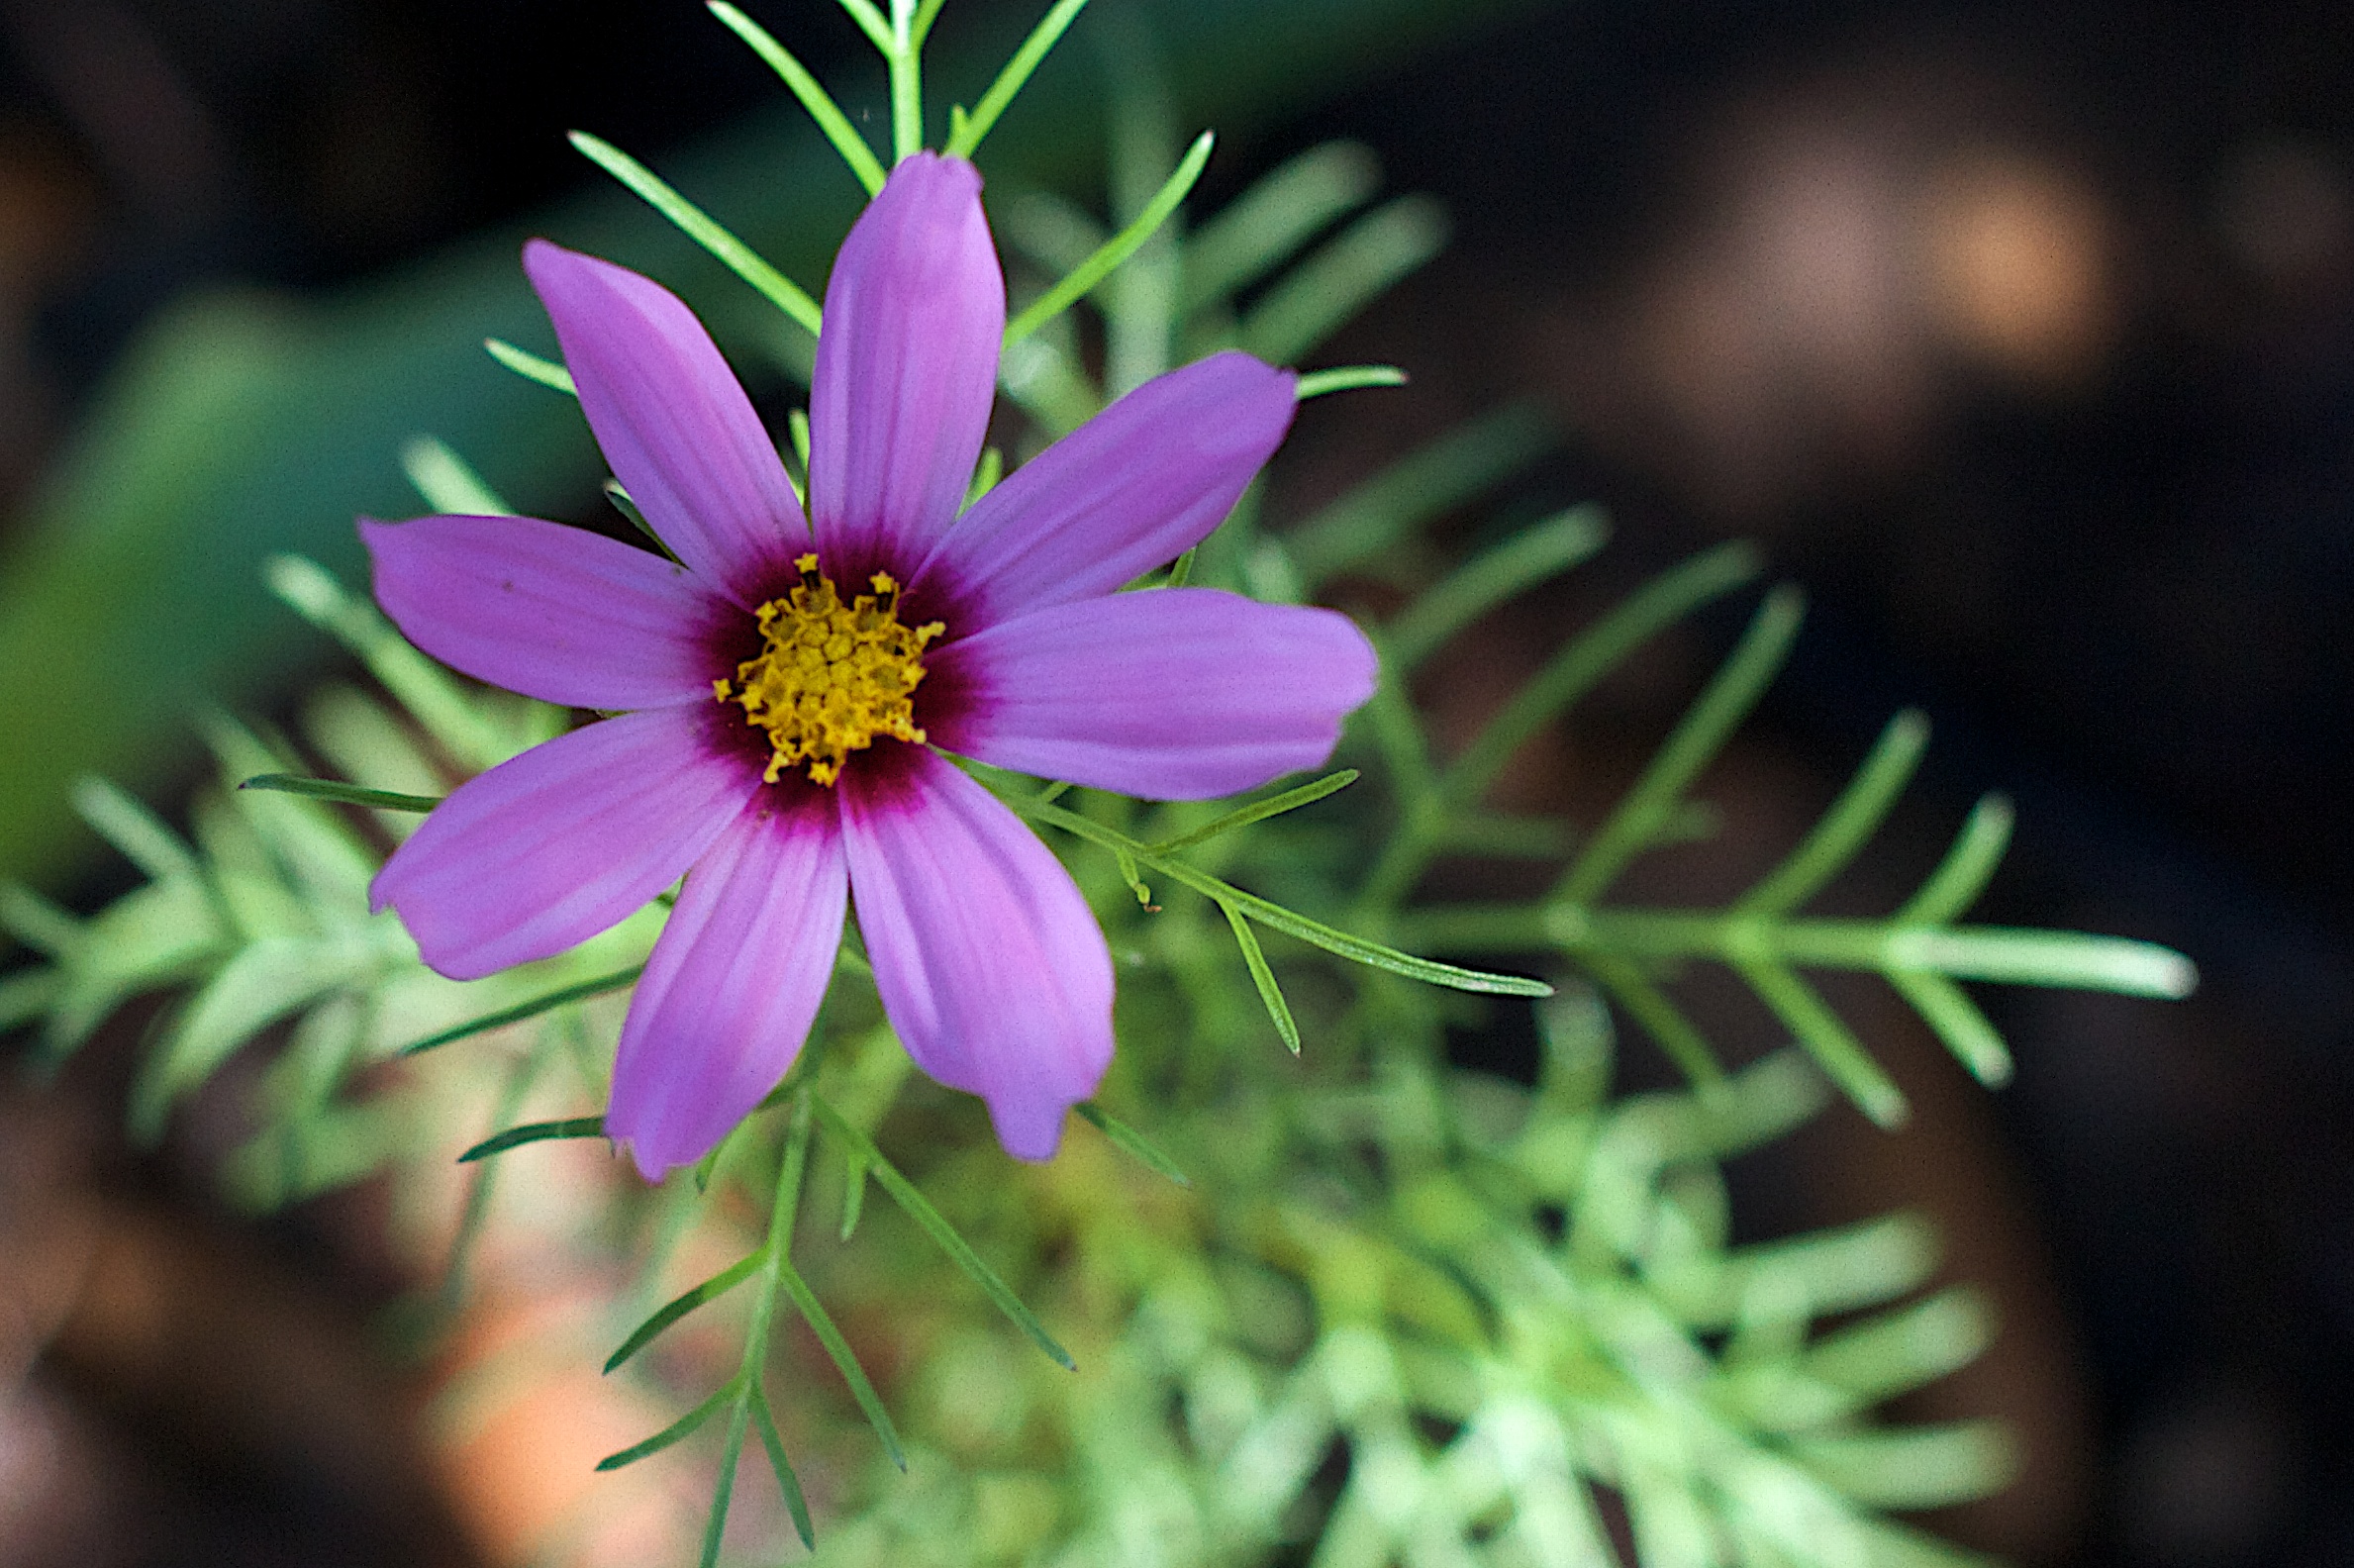
nature, blossom, plant, photography, flower, petal, cosmo, botany, flora, wildflower, close up, macro photography, flowering plant, daisy family, land plant